Roscommon

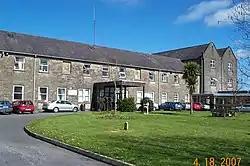
Former workhouse, now the Sacred Heart Home

The old gaol is located at the northern end of the square and faces the back of Harrison Hall. The original building was designed by Richard Cassells and completed in 1745. The gaol had the distinction of having a hang woman, 'Lady Betty', a criminal who had her sentence withdrawn on the provision that she perform the unpaid task of hang woman. A new gaol was built on the site of the current Garda station in 1814, and in 1822 the old gaol was taken over for use as a lunatic asylum. In 1833 it became a 'Lazaretto' – a place where outcasts who suffered from smallpox were confined. Sometime after 1840 the building was converted to residential and commercial use. All but the facade of the building was demolished by a developer in the 1980s and a car park and structure containing retail, office, restaurant and residential units were constructed on the site in the late 1990s.